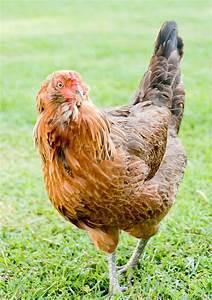
chicken